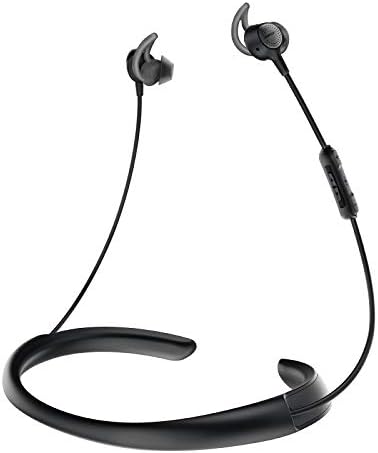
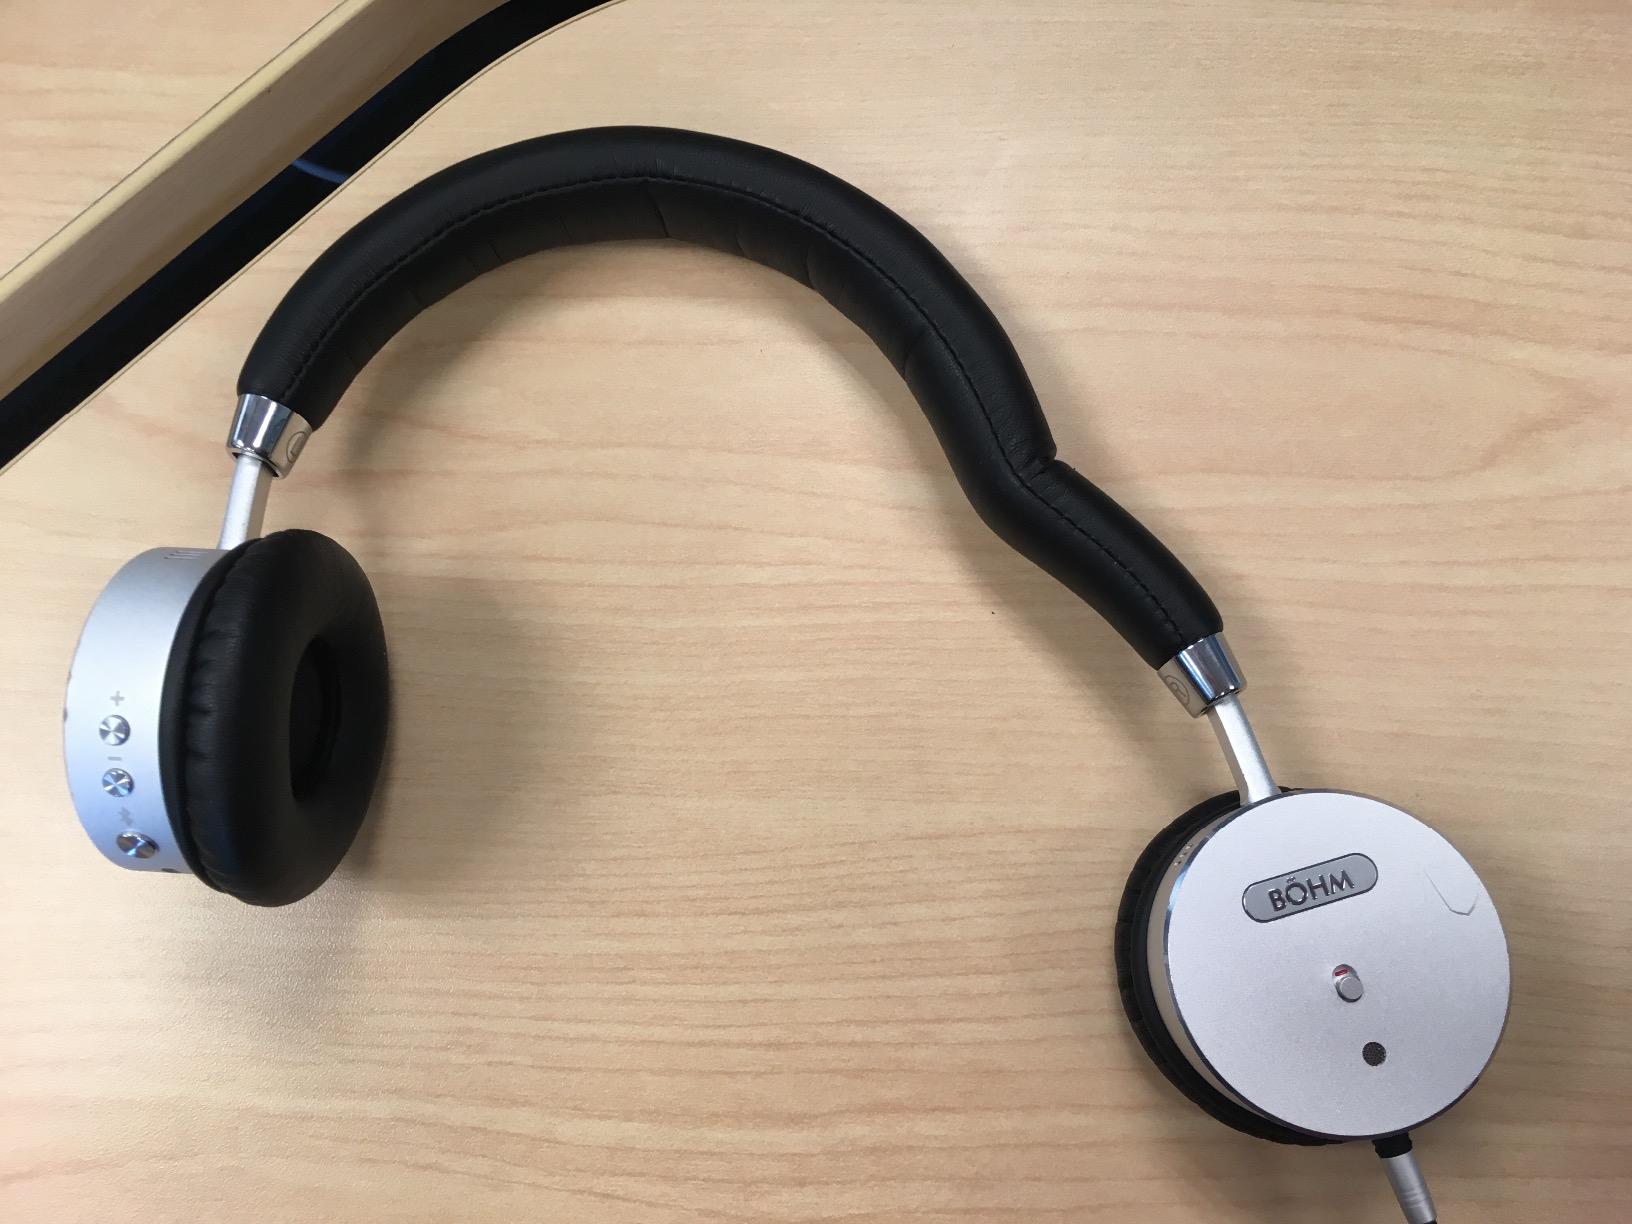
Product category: headphones
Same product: no